Pagsanjan Falls stamp

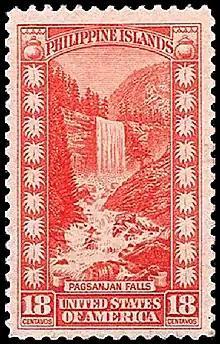
Pagsanjan Falls stamp depicting Vernal Fall in Yosemite National Park

The Pagsanjan Falls stamp is a postage stamp, issued on May 3, 1932, which is notable for having an error. It is part of a set of seven stamps showing places of interest and landmarks in the Philippines, at that time a United States territory. It is a postage stamp design error printed in the United States and intended to display an image of Pagsanjan Falls, a tourist attraction in Laguna province in the Philippines. However, the image on the stamp is actually of Vernal Fall in Yosemite National Park, California. The stamp was withdrawn on November 17, 1932.